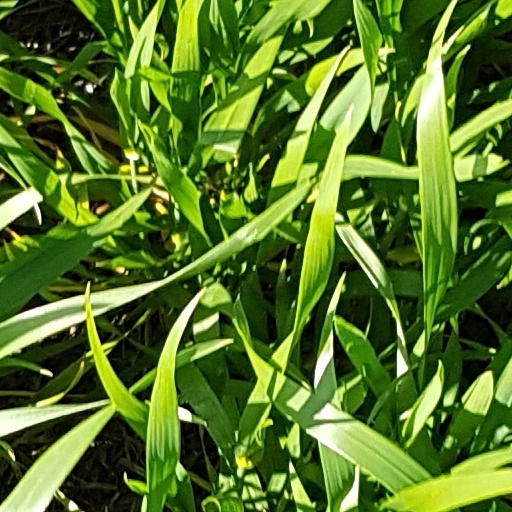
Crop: wheat